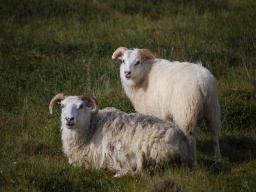
Label: Background_without_leaves